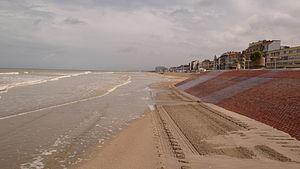
Dunkerque est une commune française, sous-préfecture du département du Nord.